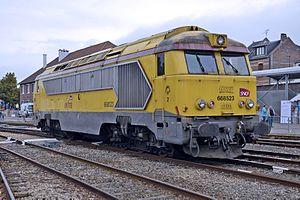
A1AA1A 68523 de la Cité du Train lors de la fête du rail à Longueau en octobre 2013
Les A1AA1A 68500 sont des locomotives diesel/électriques de la Société nationale des chemins de fer français pour service mixte de voyageurs ou de marchandises. Elles ont été commandées le 7 juin 1961. Entrées en service en 1963, la dernière 68506 en activité est radiée du service actif en septembre 2011.
La Cité du Train - Patrimoine SNCF, à Mulhouse, est le plus grand musée ferroviaire d'Europe.